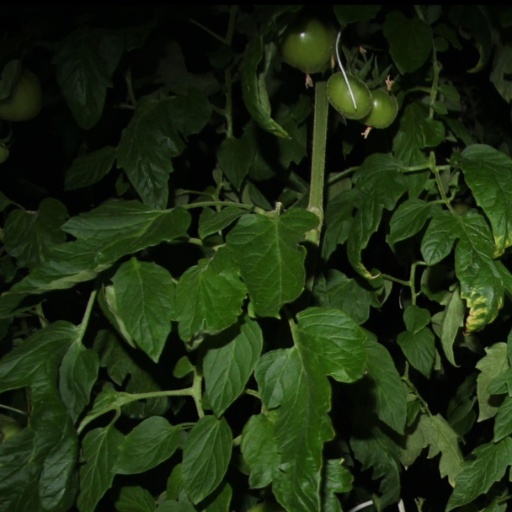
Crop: tomato